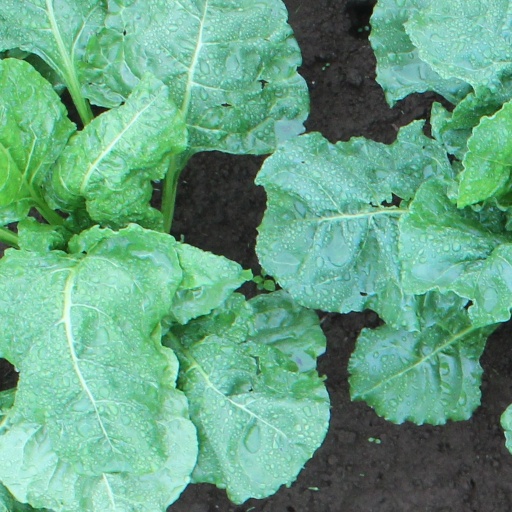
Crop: sugar beet